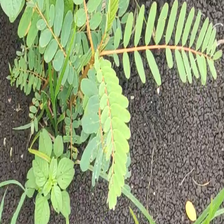
Weed species: Sicklepod_(Senna obtusifolia)